Yeşilköy

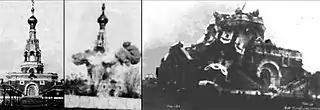
The demolition of the Russian Monument at San Stefano in November 1914

Shortly after the Ottomans' entry into the First World War as Germany's ally, on 14 November 1914, a monument erected here in 1898 to commemorate the Russian soldiers who died in 1878, was blown up by the Ottoman military as a propaganda event; the demolition is thought to have been filmed by the first Turkish filmmaker Fuat Uzkınay and thus is officially deemed to be the birth of Turkish cinema. During the bombings of Istanbul, the area was affected several times by the British bombs.